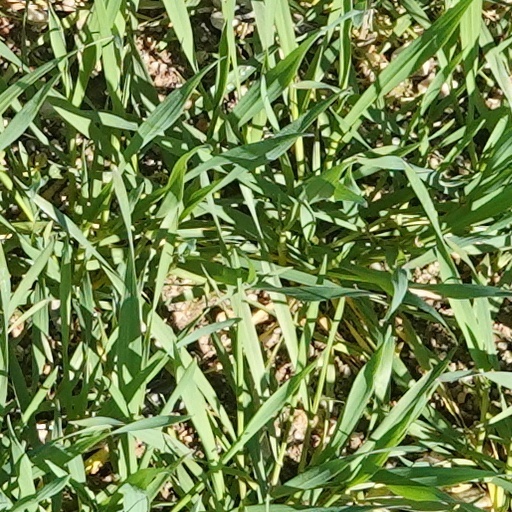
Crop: wheat